Rivadavia-class battleship

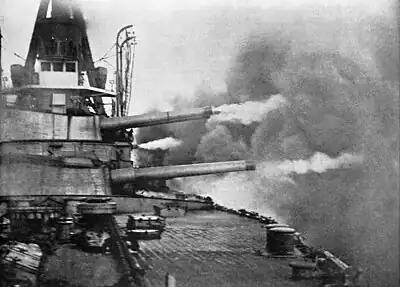
The gun trials of the Brazilian dreadnought , the ship that began the dreadnought race. Here, all guns capable of training to the port side were fired, forming what was at that time the heaviest broadside ever fired off a warship.

By 1904, however, Brazil began to seriously consider upgrading its navy to compete with Argentina and Chile. Soaring demand for coffee and rubber brought the Brazilian economy an influx of revenue, which paid for a US$31.25 million naval repair scheme, a substantial amount for the time period. The bill authorized 28 ships, including three battleships and three armored cruisers. It was not possible to lay down the battleships until 1906, the same year the trend-setting was constructed. This ship prompted the Brazilians to cancel their battleship plans in favor of two dreadnoughts. The ordering of these powerful ships—designed to carry the heaviest armament in the world at the time—shocked Argentina and Chile. Historian Robert Scheina comments that the dreadnoughts alone "outclassed the entire [elderly] Argentinian fleet."